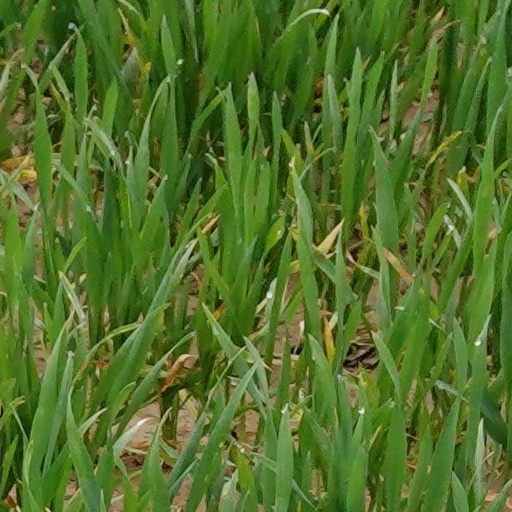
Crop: wheat